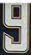
Number: 9